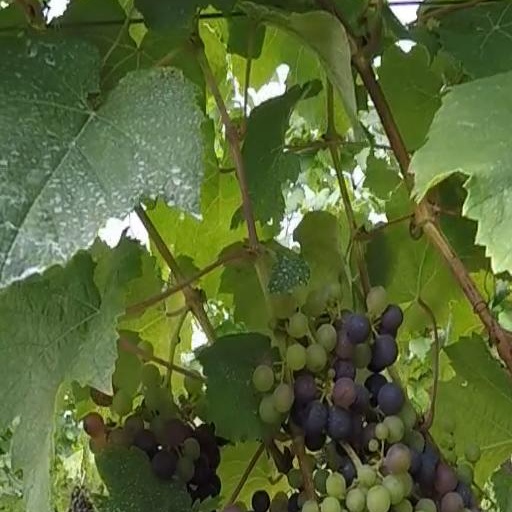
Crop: grape